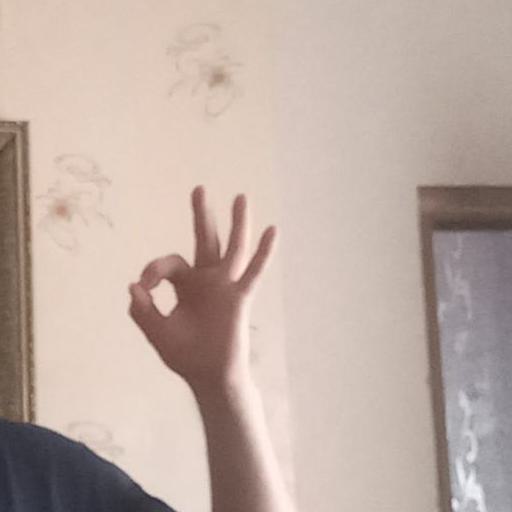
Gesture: ok